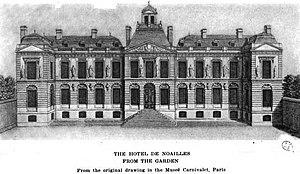
L'Hôtel de Noailles vu depuis les jardins. D'après le dessin original de l'Hôtel Carnevalet. Représentation de l'Hôtel de Noailles, Paris, France.
Marie Adrienne Françoise de Noailles, dite dans sa jeunesse Mademoiselle d'Ayen, par son mariage marquise de La Fayette, née le 2 novembre 1759 à Paris et morte le 24 décembre 1807 à Paris, est une aristocrate française et l'épouse de Gilbert du Motier, marquis de La Fayette.
La maison de Noailles est une famille de la noblesse française. Sa noblesse française d'extraction est prouvée par filiation jusqu'à 1225.